Forensic linguistics

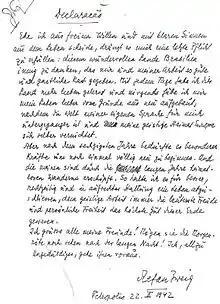
Stefan Zweig Suicide Letter

A suicide note is typically brief, concise, and highly propositional with a degree of evasiveness. A credible suicide letter must be making a definite unequivocal proposition in a situational context. The proposition of genuine suicide is thematic, directed to the addressee (or addressees), and relevant to the relationship between them and the writer. Suicide notes generally have sentences alluding to the act of killing oneself, or the method of suicide that was undertaken. The contents of a suicide note could be intended to make the addressee suffer or feel guilt. Genuine suicide letters are short, typically less than 300 words in length. Extraneous or irrelevant material is often excluded from the text.